James K. L. Duncan

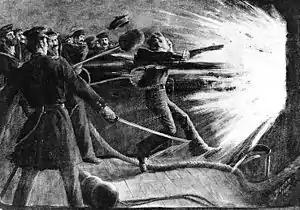
An illustration of Duncan throwing a burning cartridge overboard on USS "Fort Hindman"

Ordinary Seaman James Kelly Leeper Duncan (July 6, 1845 – March 27, 1913) was an American sailor who fought in the American Civil War. Duncan received the country's highest award for bravery during combat, the Medal of Honor, for his action aboard the on March 2, 1864. He was honored with the award on December 31, 1864.